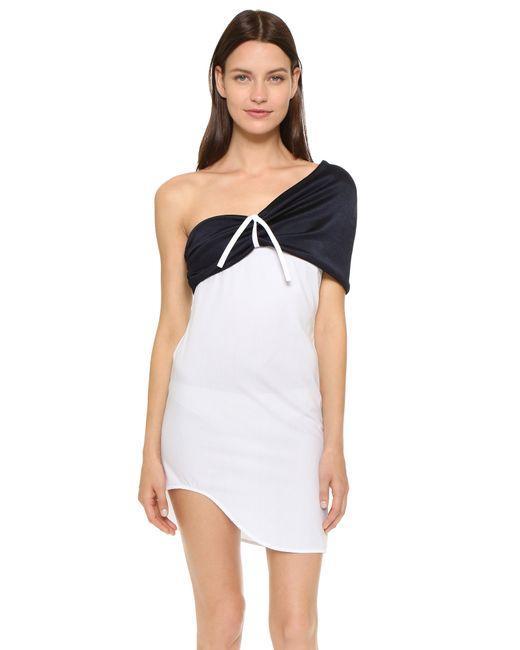
Schwarz-Weiß sollte man kurzes Kleid für Frauen